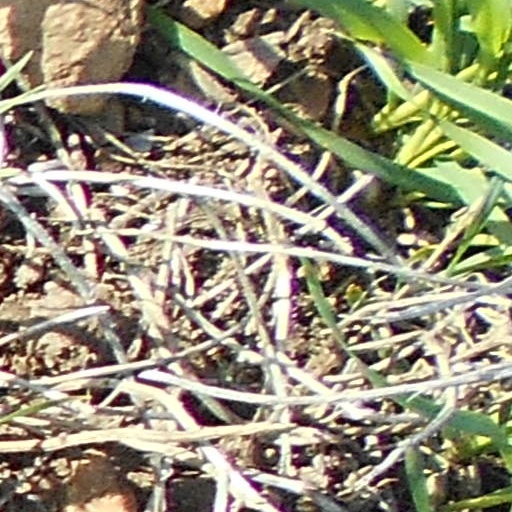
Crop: wheat